Bathroom emergency pullstring

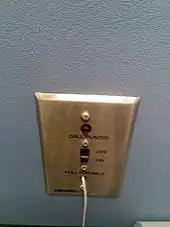
An emergency pull string located in a New Jersey hospital bathroom.

A bathroom emergency pullstring is a cord found in some bathrooms and restrooms that can be pulled in the event of an emergency suffered by the bathroom's user, such as a fall or lock-in. They are often found in the bathrooms of healthcare facilities, such as hospitals, nursing homes, assisted livings, and doctor's offices, in places frequented by senior citizens or disabled people, such as senior centers, places of worship, or in senior housing, and in other places where trouble may arise, such as the lavatories on aircraft or trains and in hotels. These pull cords are part of a communication system where, when pulled, a light outside the bathroom flashes, which notifies a nurse or someone who is around to help the person in need. In addition to the flashing light, a buzzer or tone can be heard. Ideally, they are placed near the toilet or shower.